Lewis Whitehouse Clark

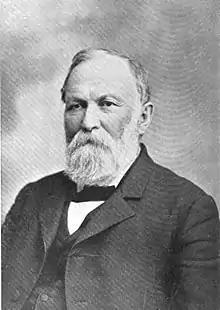

Lewis Whitehouse Clark (August 19, 1828 – May 28, 1900) was a justice of the New Hampshire Supreme Court from 1877 to 1898, serving as chief justice in 1898.